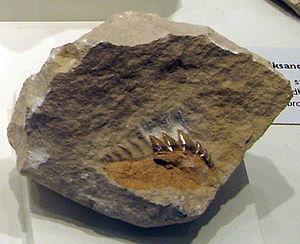
Notidanodon est un genre éteint de requins appartenant à la famille des Hexanchidae. Il a vécu du Crétacé au Paléocène.